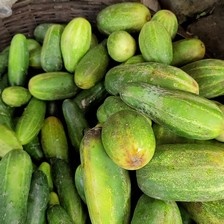
Label: cucumber